Lilienthal Bekas

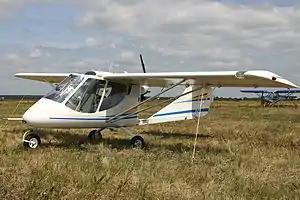

The Lilienthal Bekas (Lilienthal Snipe in English, Лиленталь Х-32 Бекас in Russian) is a 2/3 seat, high wing single engine pusher ultralight from Ukraine. First flown in 1993, it has been produced in large numbers and in several variants.